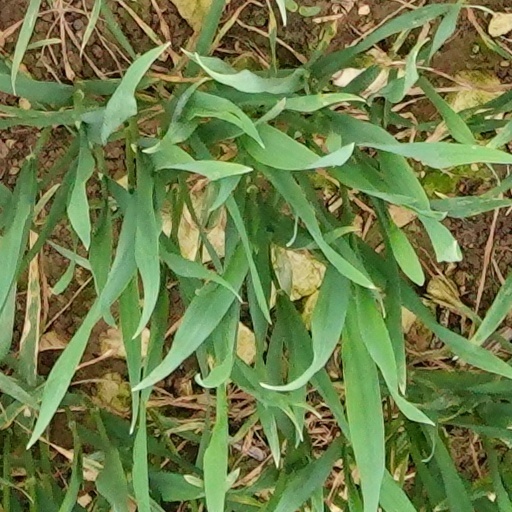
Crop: wheat